Kyle Edmund

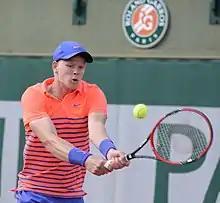
Edmund at the 2015 French Open

Edmund began the 2015 season at the qualifying tournament of the Australian Open. He defeated Tristan Lamasine from France and Austin Krajicek of the US to reach the final round of qualifying, where he faced Australian wildcard Dane Propoggia. He defeated Propoggia in three close sets to qualify for the main draw of a Grand Slam tournament for the first time, and make his first appearance at a major tournament besides Wimbledon. In the first round of the main competition Edmund faced Steve Johnson, but lost to the American in straight sets.